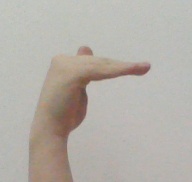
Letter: khaa